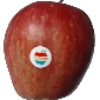
Label: Apple Red 1